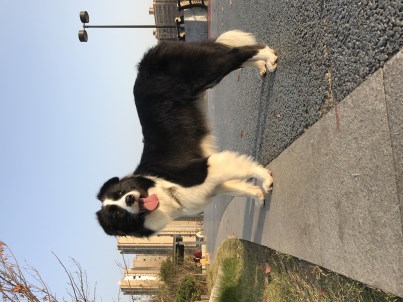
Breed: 2594-n000109-Border_collie